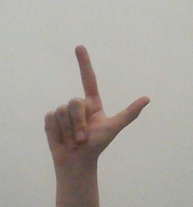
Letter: laam